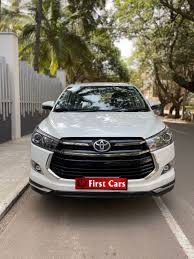
Label: noambulance